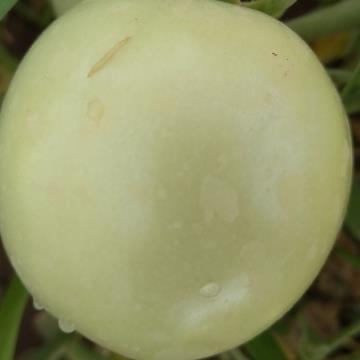
Crop: Tomato
Condition: healthy-fruit